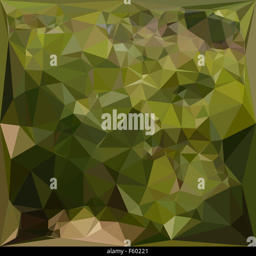
low polygon style illustration of an olive green abstract geometric background